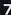
Number: 7